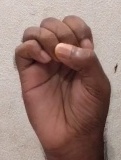
ASL sign: E